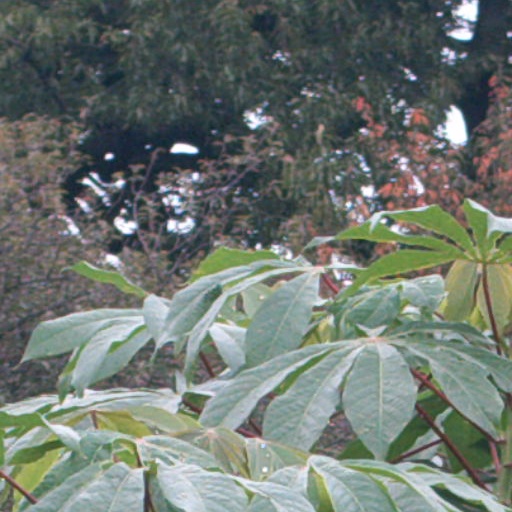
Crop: cassava